RT-20P

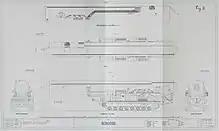
SS-15. UK MoD Defence Intelligence drawing.

In the late 50s, the USSR started studying the usage of solid rocket motors and other modern technologies such as turbojets in ICBMs to improve their performance.